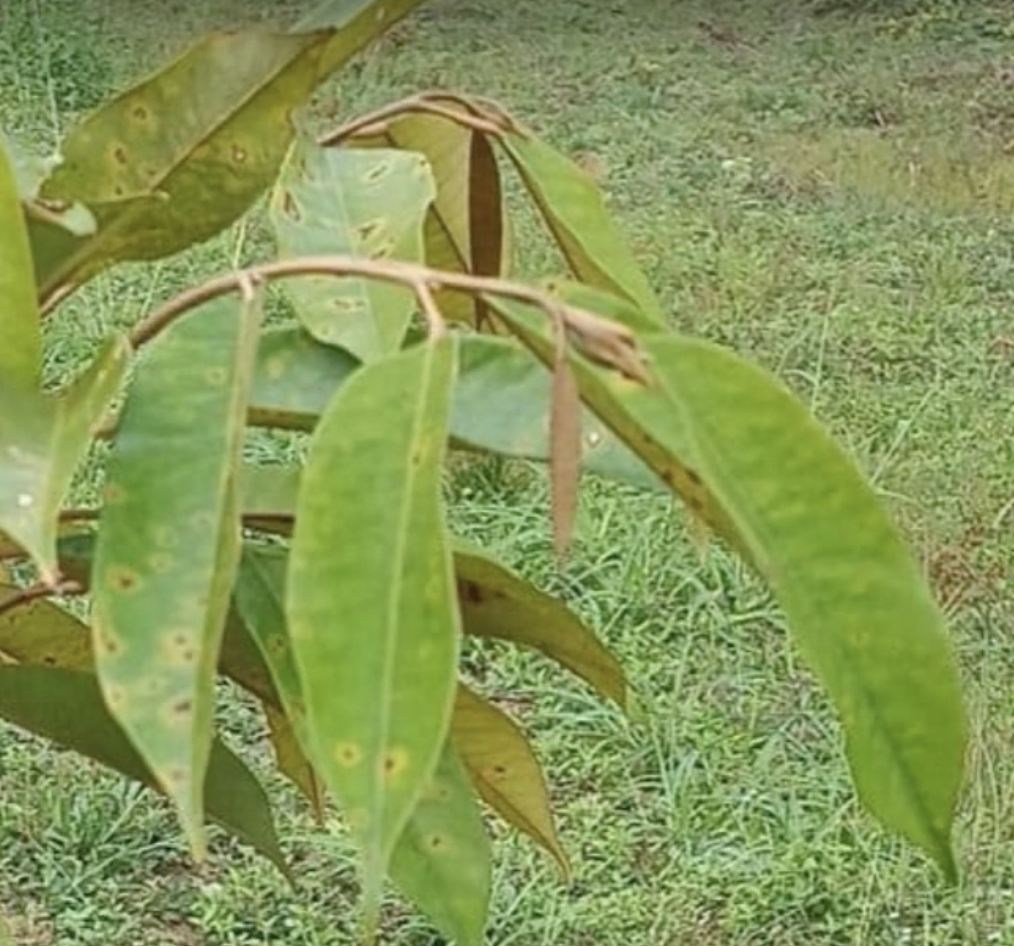
Label: canker_disease